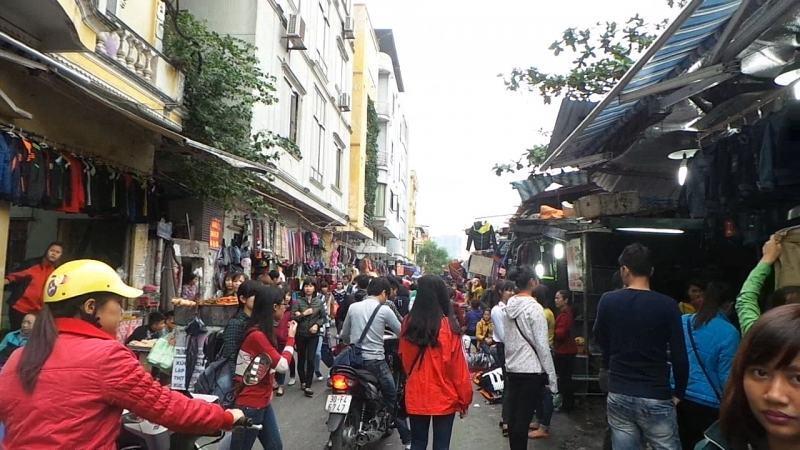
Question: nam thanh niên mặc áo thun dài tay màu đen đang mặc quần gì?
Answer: nam thanh niên mặc áo thun dài tay màu đen đang mặc quần jean